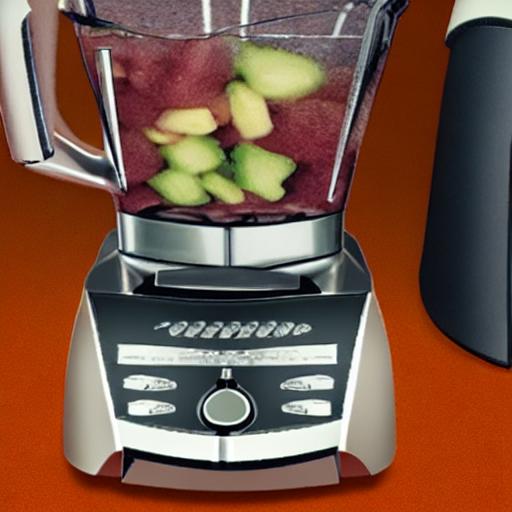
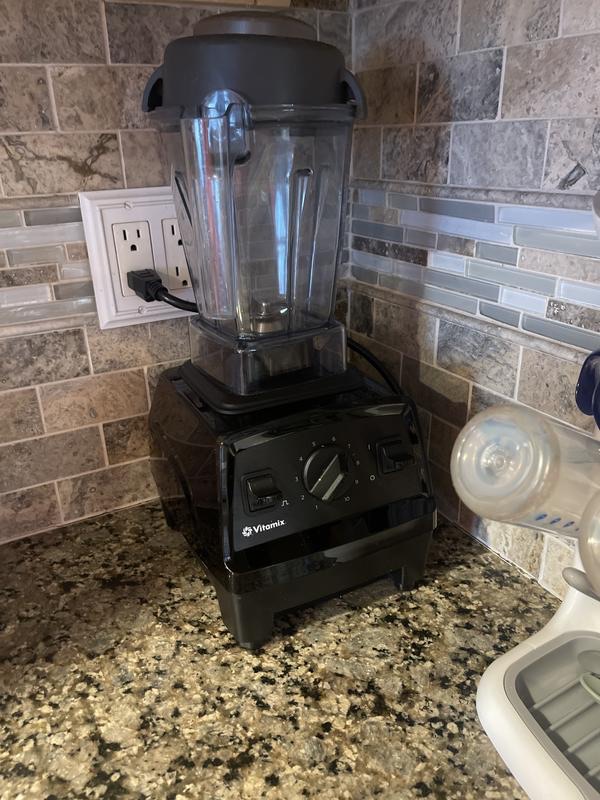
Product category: items_blender
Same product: no